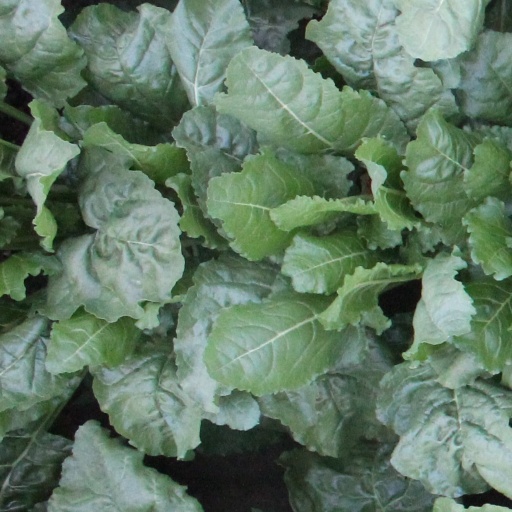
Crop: sugar beet